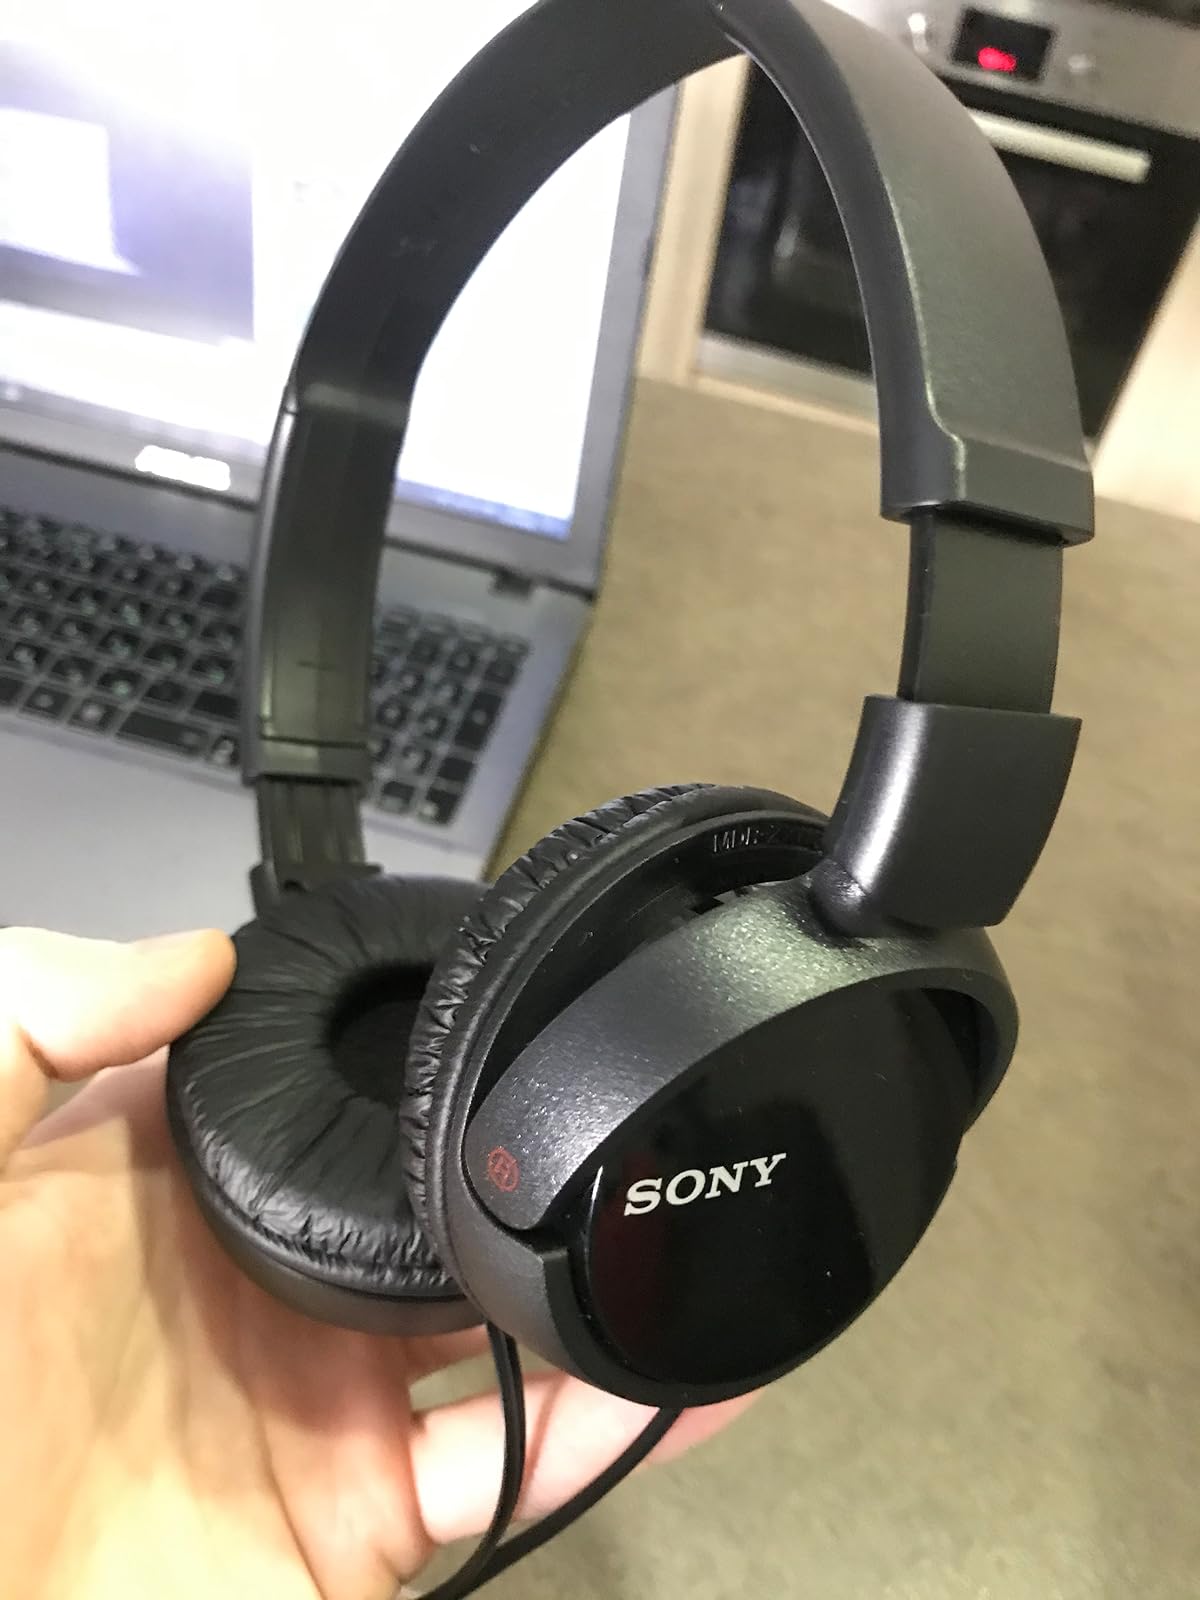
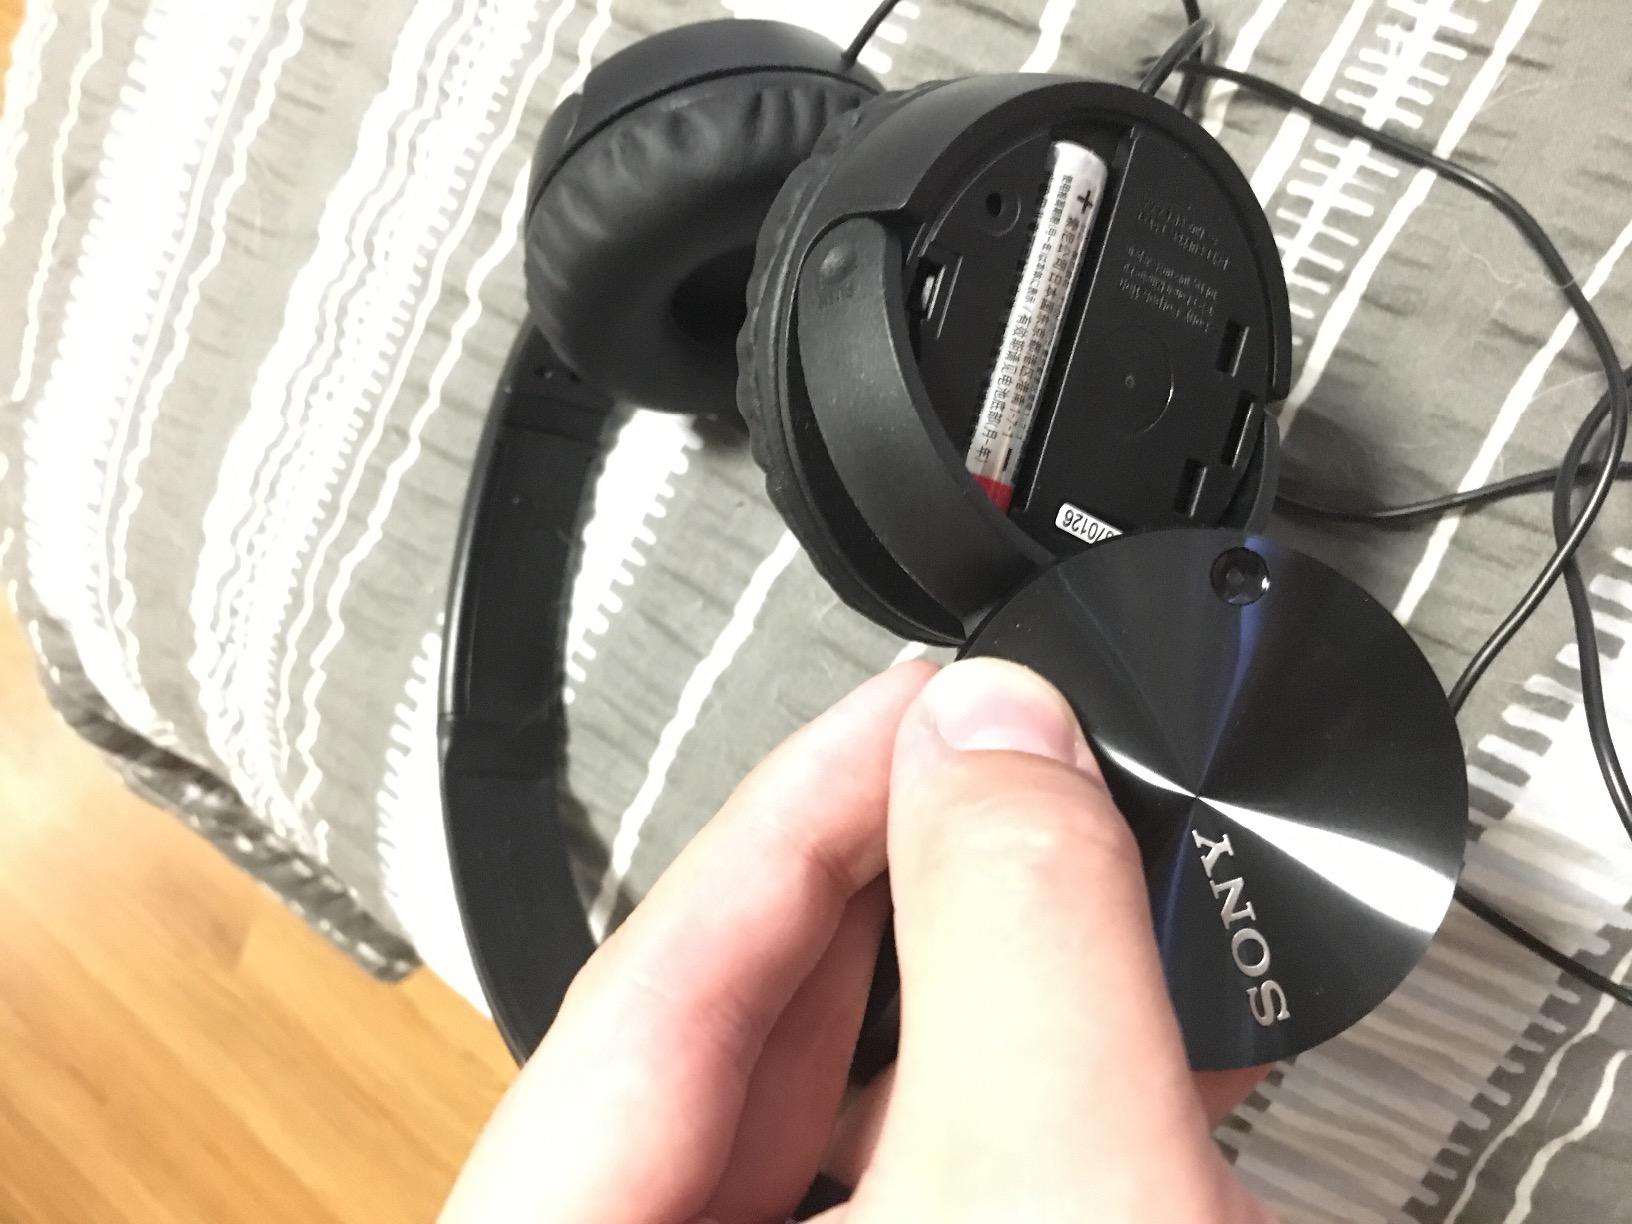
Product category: headphones
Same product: yes